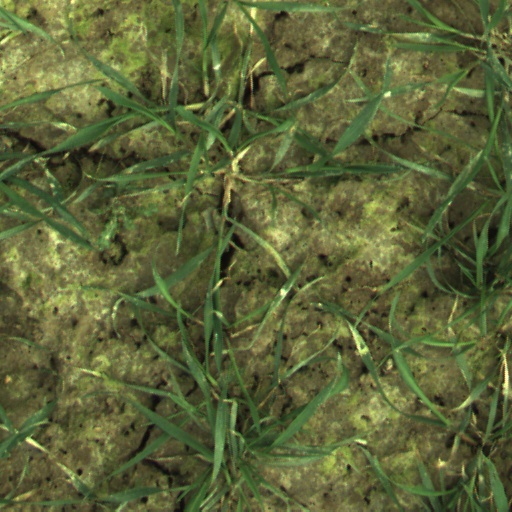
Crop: wheat